Oranges & Lemons (album)

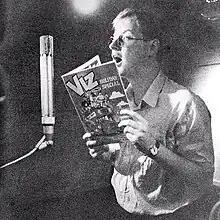
Andy Partridge in the studio, 1988

Since 1982's "English Settlement", XTC had withdrawn from concert touring. Studio experimentation and 1960s influences increasingly showed in their records, culminating in the 1985 mini-album "25 O'Clock", which saw the band adopting retro-psychedelic personas as "the Dukes of Stratosphear". The trend continued into XTC's "Skylarking" (1986), becoming one of the best-selling records of their career. However, the group still "languished in relative obscurity" amid a growing cult following. Recording sessions for "Skylarking" were fraught with tension between Partridge and producer Todd Rundgren. Rundgren took issue with Partridge's tendency to fill arrangements with as many ideas as possible, and in turn, Partridge resented that his suggestions were repeatedly undermined by Rundgren.